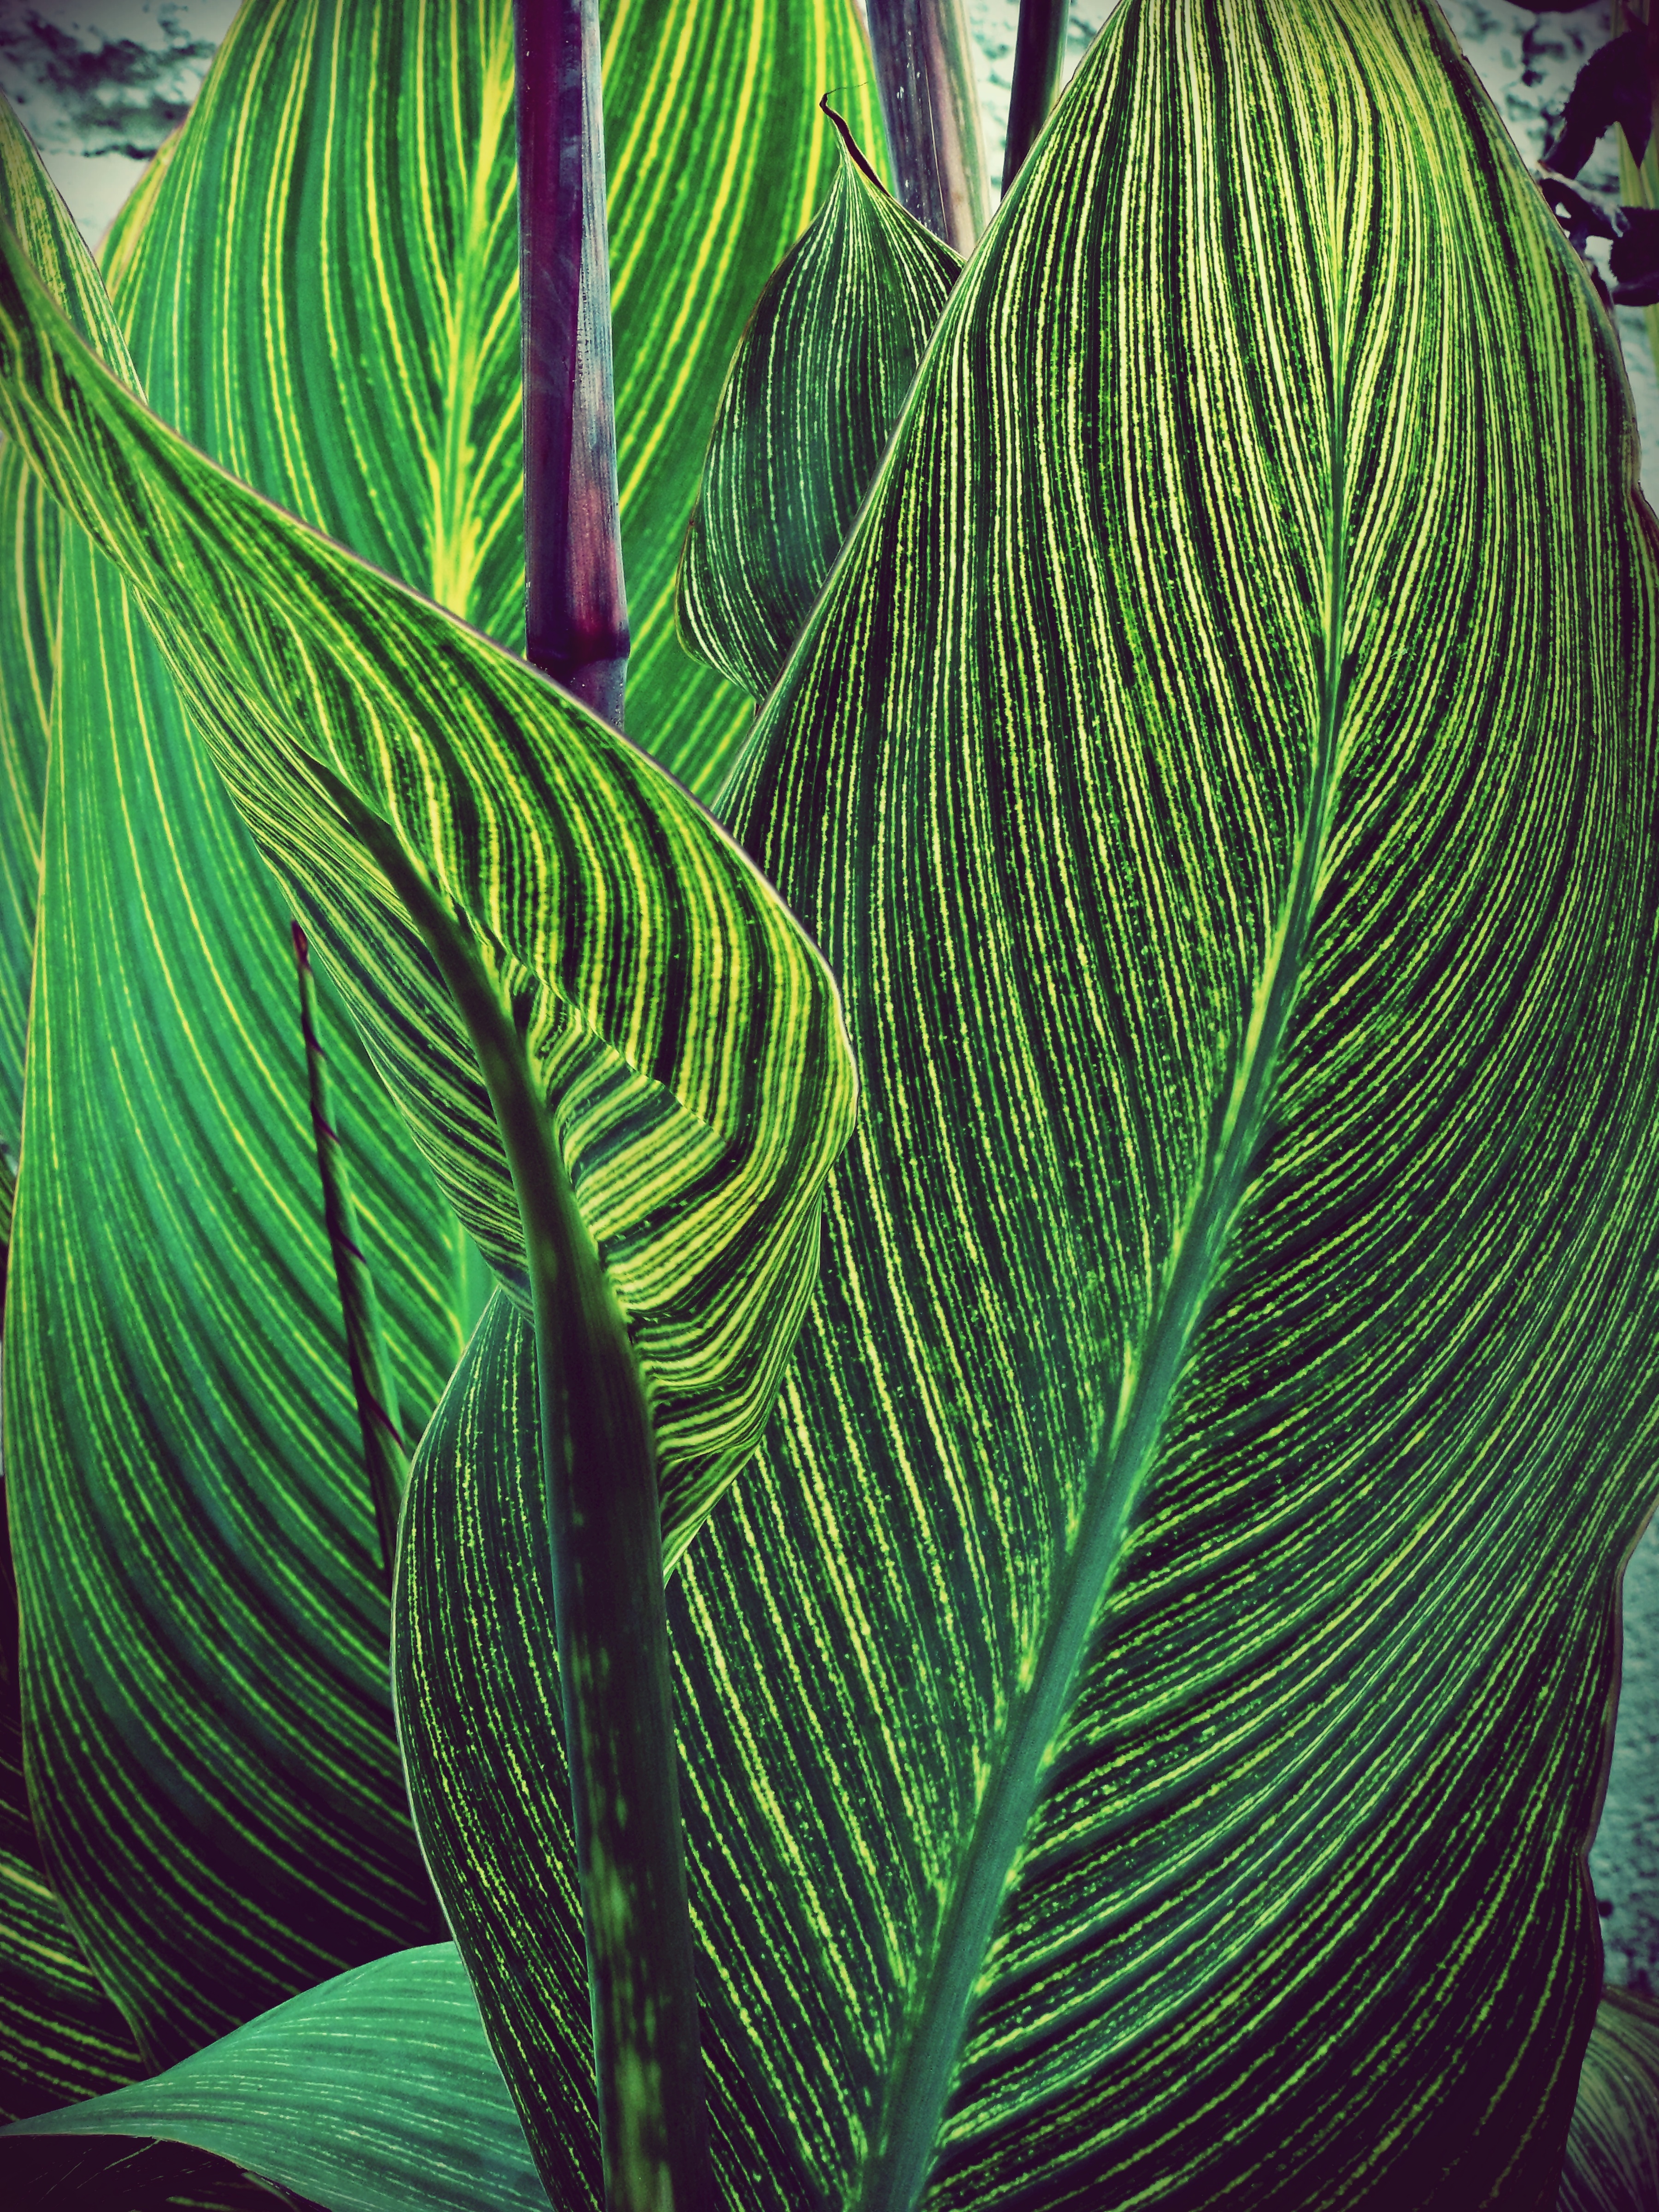
plant, leaf, flower, green, jungle, botany, flora, flowering plant, plant stem, land plant, arecales, arrowroot family